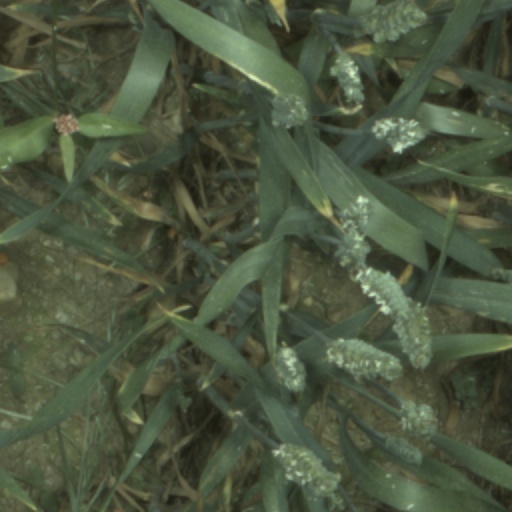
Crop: wheat